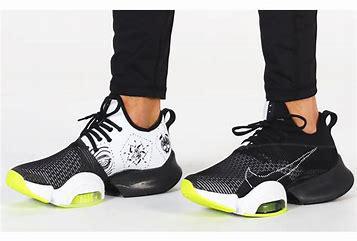
Brand: Nike
Model: Air Zoom Superrep